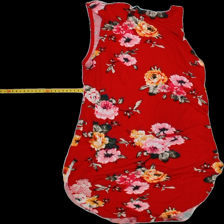
View: back
Type: Tank top
Category: Ladies
Brand: H&M
Colors: Red, Multicolor, Pink, Yellow, Green
Material: 100% viscose
Pattern: Floral print
Cut: Long
Size: M
Trend: No trend
Stains: No
Damage: 0
Price range: 50-100
Recommended usage: Reuse